South African Wars (1879–1915)

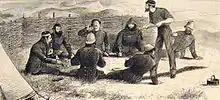
British Cape soldiers at camp in 1878

The Zulu originated from the Nguni clans which moved down the east African coast during the Bantu migrations. The Zulu tribe traditionally resided in the Natal province on the eastern side of South Africa. The Zulu were involved in two major wars. They fought against the British colonials in the Anglo-Zulu War in 1879. The Zulu were eventually overpowered by superior British technology. The Anglo-Zulu war resulted in the absorption of traditional Zululand into the British Cape Colony. The second conflict also involved Zulu and British colonials. Bambatha, a leader of the Zondi clan led a rebellion against British authority in the Natal province. The rebellion was suppressed by British colonial forces.